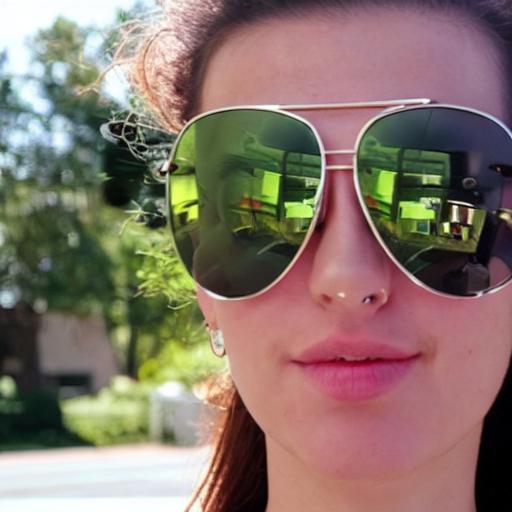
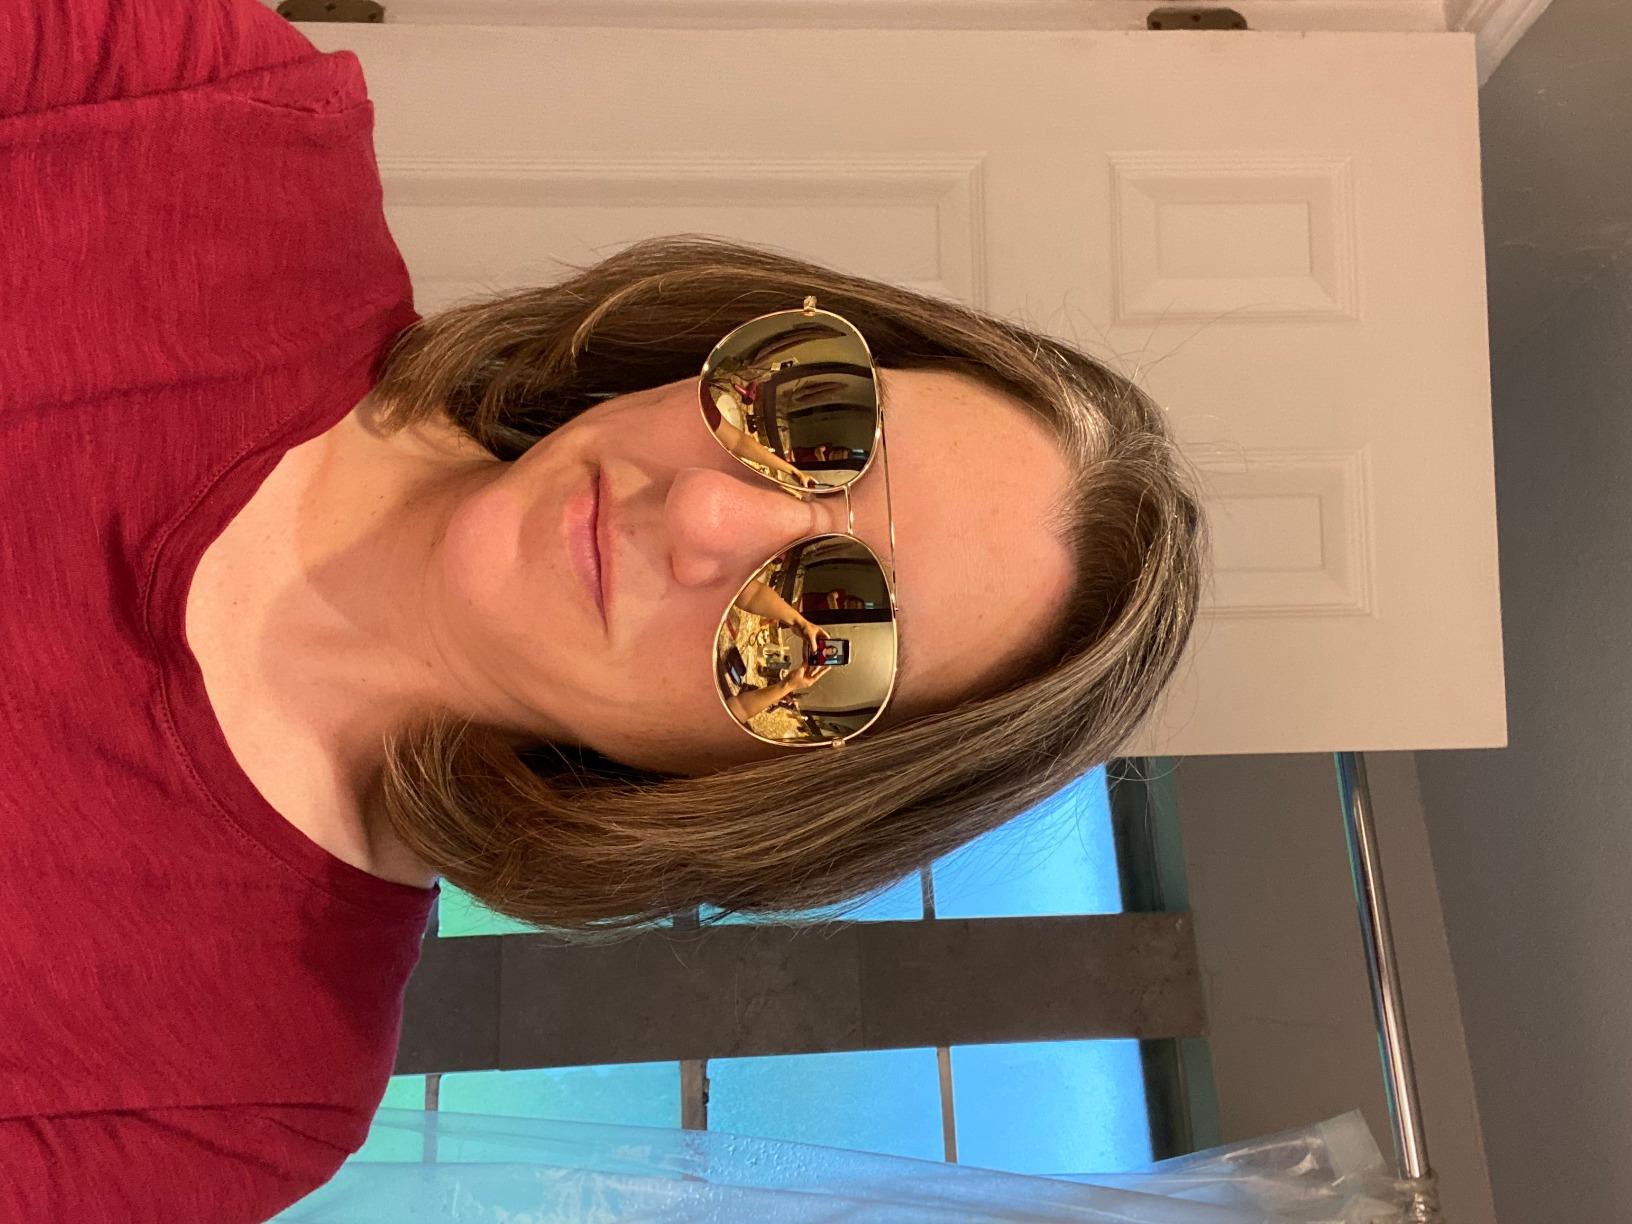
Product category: accessories_sunglasses
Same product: no